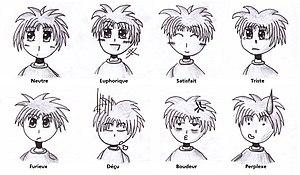
Expressions du visage en style manga couvrant une gamme d'émotions courantes
L'émotion est une expérience psychophysiologique complexe et intense de l'état d'esprit d'un individu animal liée à un objet repérable lorsqu'il réagit aux influences biochimiques et environnementales. Chez les humains, l'émotion inclut fondamentalement « un comportement physiologique, des comportements expressifs et une conscience ». L'émotion est associée à l'humeur, au tempérament, à la personnalité et à la disposition et à la motivation.